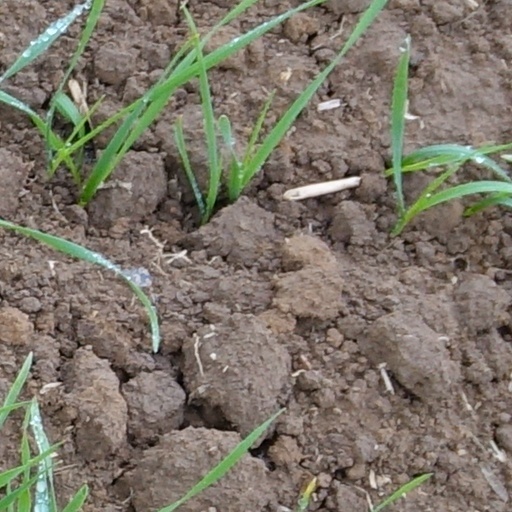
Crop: wheat